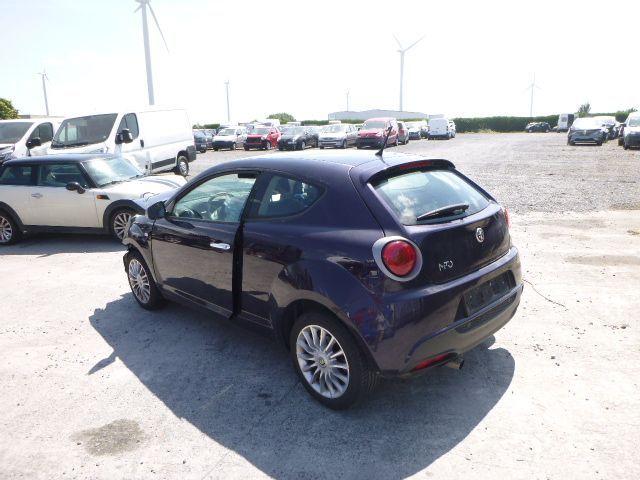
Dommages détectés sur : porte avant gauche, aile arrière gauche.
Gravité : mineur